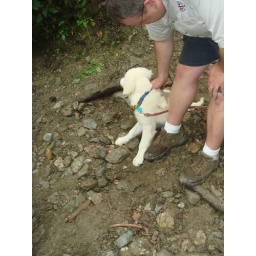
Pheobe Snow, the soft white puppy. Mostly white, had some dirt and oil from crawling under someones truck